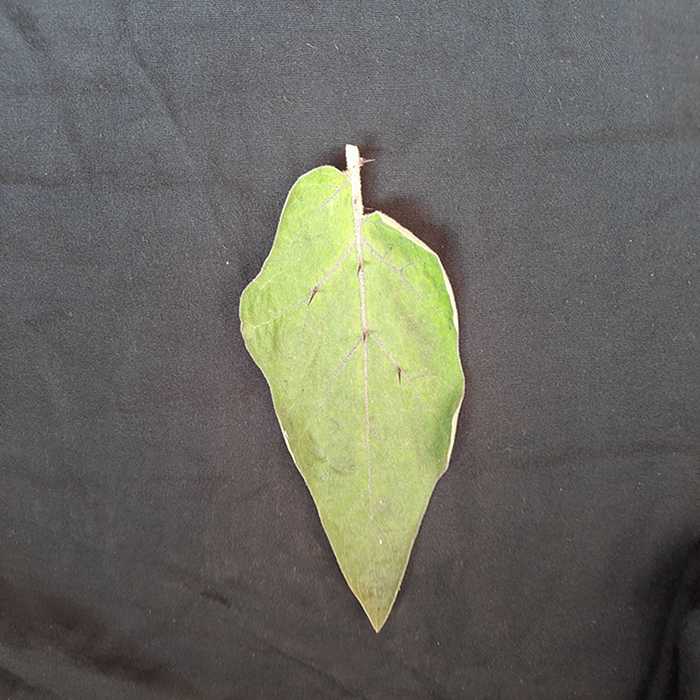
Plant: Eggplant
Label: Eggplant fresh leaf